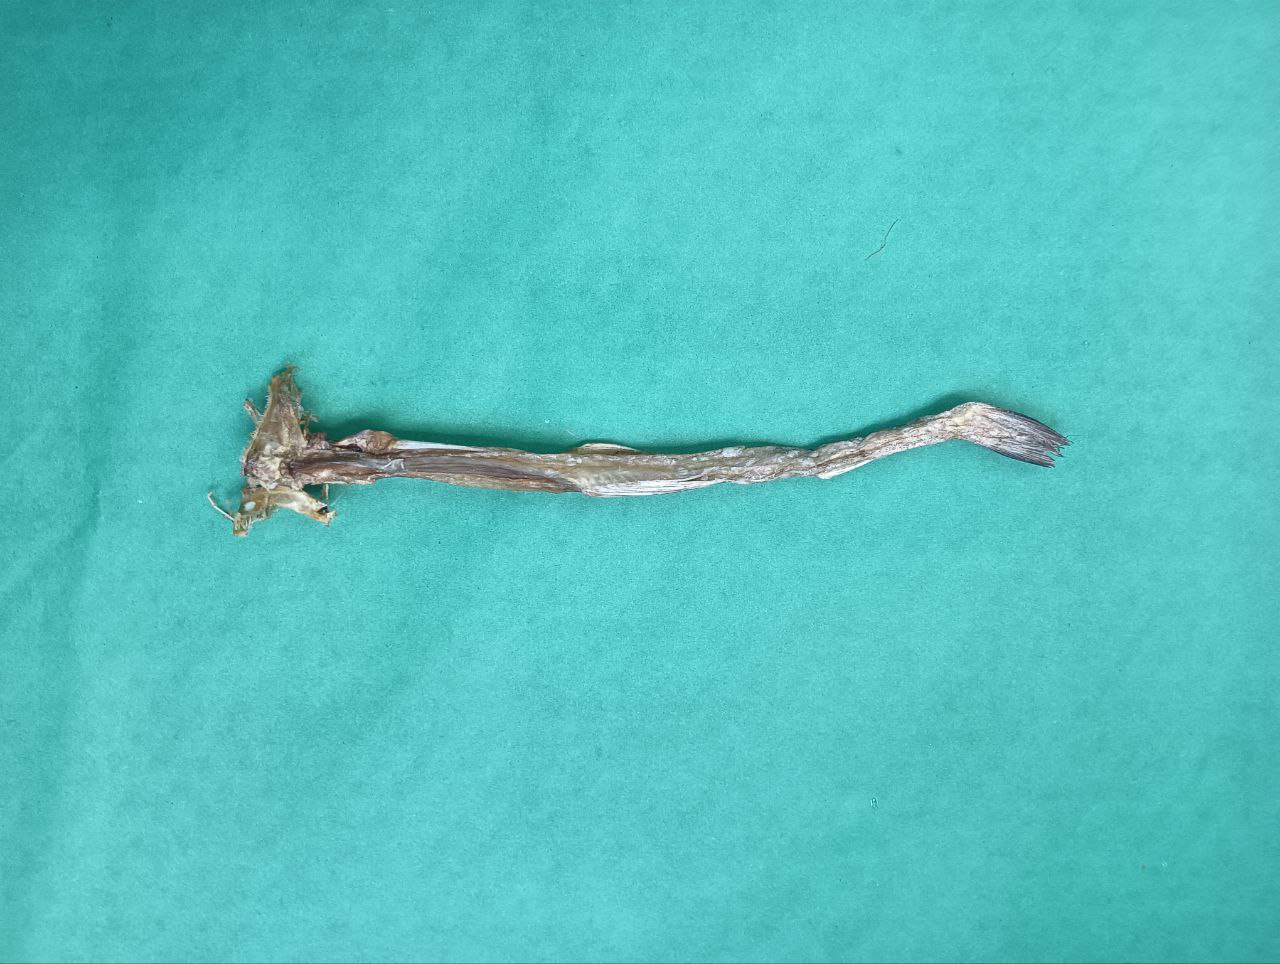
Species: Loitta